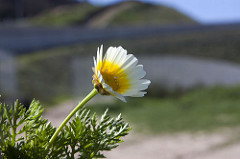
Flower: daisy